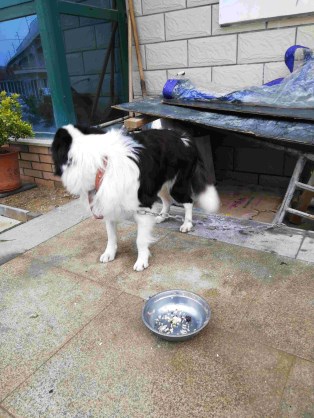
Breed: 2594-n000109-Border_collie